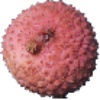
Label: Lychee 1